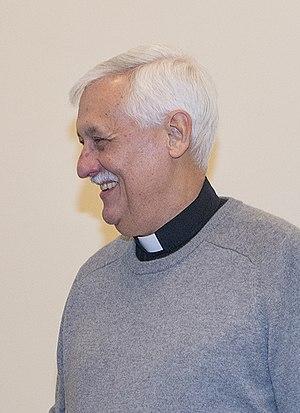
Arturo Sosa, Supérieur de la Compagnie de Jésus en 2017 lors de la visite du chef du gouvernement basque Iñigo Urkullu à Rome.
Arturo Sosa, né le 12 novembre 1948 à Caracas, est un prêtre jésuite vénézuélien. Depuis le 14 octobre 2016, il est le supérieur général de la Compagnie de Jésus, succédant au père Adolfo Nicolás, démissionnaire.